Salut drapeau!

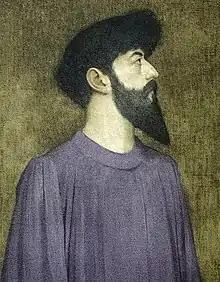
Joséphin Péladan

"Salut drapeau!" was written at the start of Satie's new position as official composer and chapelmaster of Péladan's splinter group the Mystic Order of the Rose + Croix. As a bohemian cabaret pianist eager to become known as a composer, Satie welcomed the publicity this association would bring him in Parisian artistic circles. However his contribution to "Le Prince du Byzance" - his debut attempt at dramatic music - would characteristically defy all conventional expectations.